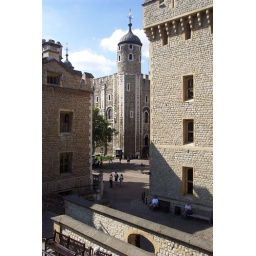
The white tower in the tower of London